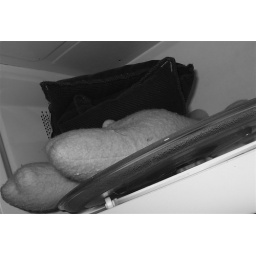
crimescene: a barley stuffed pig crushed under a heat bag